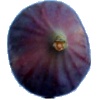
Label: Fig 1